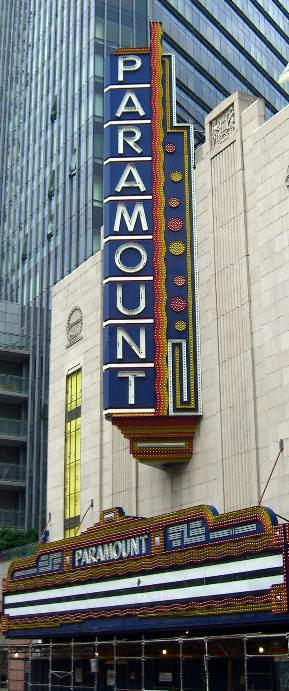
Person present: No